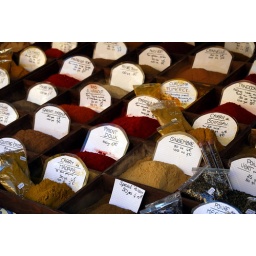
Spices at the flower market in Nice